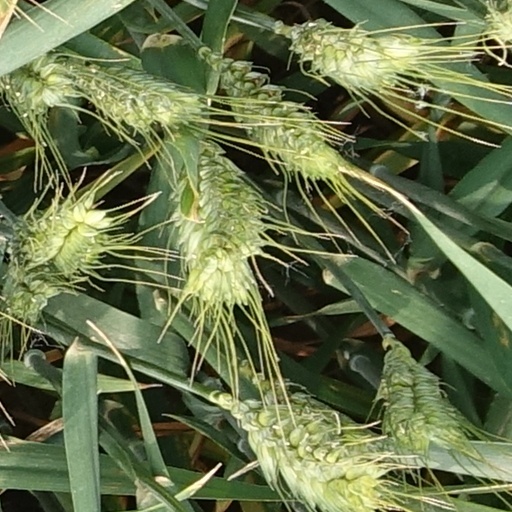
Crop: wheat